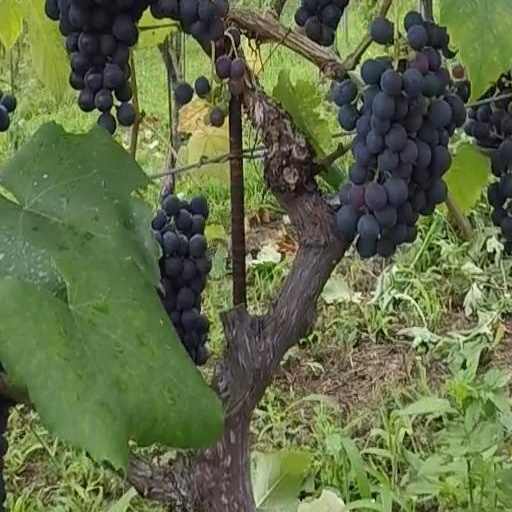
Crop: grape